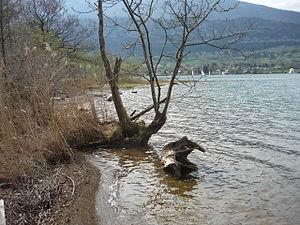
Réserve naturelle du Bout-du-Lac, Doussard, Haute-Savoie, France
L'Ire est une rivière de Savoie et de Haute-Savoie qui prend sa source dans le massif des Bauges, en contrebas du col de Chérel, et se jette dans le lac d'Annecy, à son extrémité méridionale, après avoir traversé les localités de Chevaline et Doussard.